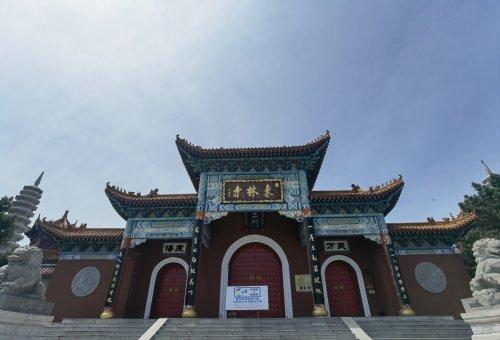
地标名称：东林寺
所在城市：绥化市·兰西县